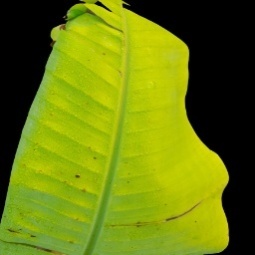
Label: Magnesium